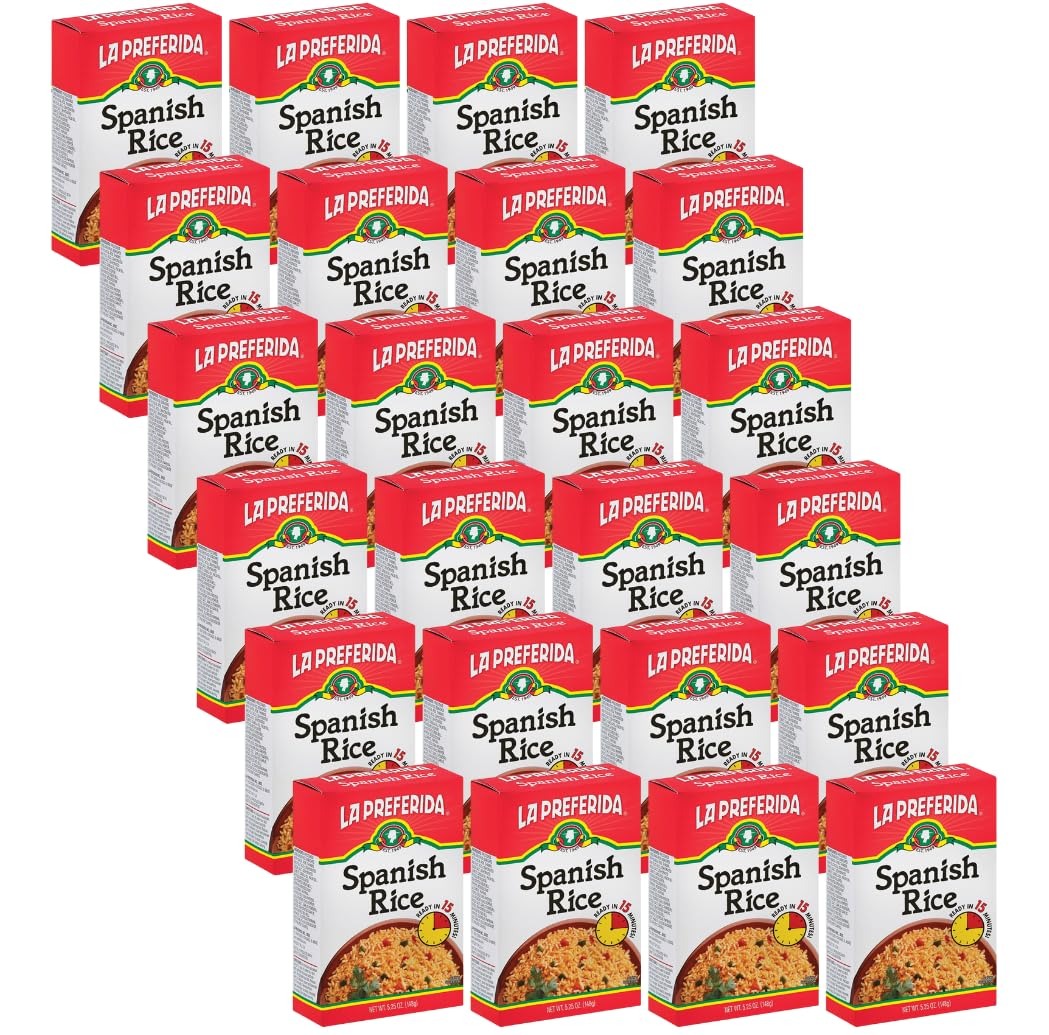
Item Name: La Preferida Spanish Rice in a Box, 5.25 oz, (Pack - 12)
Bullet Point 1: READY IN 15 MINUTES: Creating authentic Mexican cuisine at home is no longer a chore thanks to our quick-cook dehydrated boxed Spanish rice. Just add water, bring to a boil, add Spanish rice seasoning packet, cover and let simmer.
Bullet Point 2: MEXICAN MEAL ESSENTIAL: No meal is complete with a fluffy side dish of savory rice. Chunks of red and green bell pepper add texture and subtle layers of flavor to this household staple.
Bullet Point 3: VEGAN & VEGETARIAN FRIENDLY: Our boxed rice contains no animal products! Enjoy our quick-cook “arroz” as a fragrant side dish or make it the star of the evening with our Vegetarian Mushroom and Brussels Sprout Taquito Recipe.
Bullet Point 4: FAMILY-OWNED SINCE 1949: For four generations, La Preferida has been providing authentic Mexican ingredients you can trust. There's a reason we're named "The Preferred."
Product Description: La Preferida Spanish Rice in a Box, 5.25 OZ: Creating authentic Mexican cuisine at home is no longer a chore thanks to our 15-minute Spanish Rice in a Box. Just add water, boil, and let simmer. Chunks of red and green bell pepper add texture and subtle layers of flavor to this household staple. Try this quick-cook "arroz" as a savory side dish to fish or steak. Or make it the star of your evening with our Mushroom and Brussels Sprouts Taquitos and Turkey Meatballs with Arroz Verde
Value: 12.0
Unit: Count

Price: 33.49